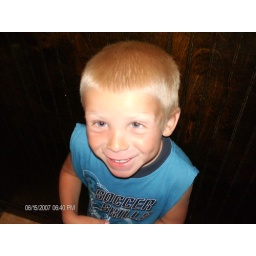
Noah riding on the elevator in our beach house in Destin Florida